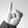
ASL letter: I